Ernest, Elector of Saxony

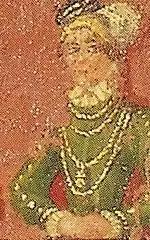
His wife Elisabeth of Bavaria

In Leipzig on 19 November 1460 Ernst married Elisabeth of Bavaria. They had seven children: